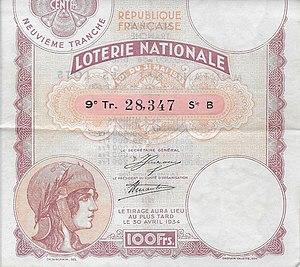
billet de loterie nationale de 1934
La Loterie nationale française, créée par décret de l'article 136 de la loi de finances du 22 juillet 1933 dans le but de venir en aide aux invalides de guerre, aux anciens combattants et aux victimes de calamités agricoles, était le plus important organisateur de loterie en France.